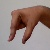
The image shows a hand gesture representing the letter 'Q' in Indian Sign Language.